Motten

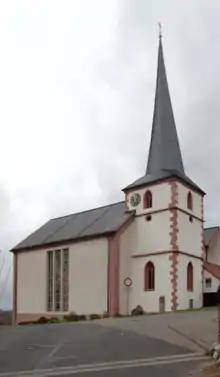
"St.-Bartholomäus"

Motten is a municipality in the district of Bad Kissingen in Bavaria in Germany.